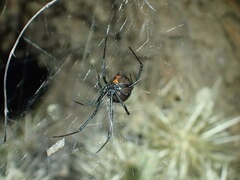
Species: Lactrodectus_hesperus